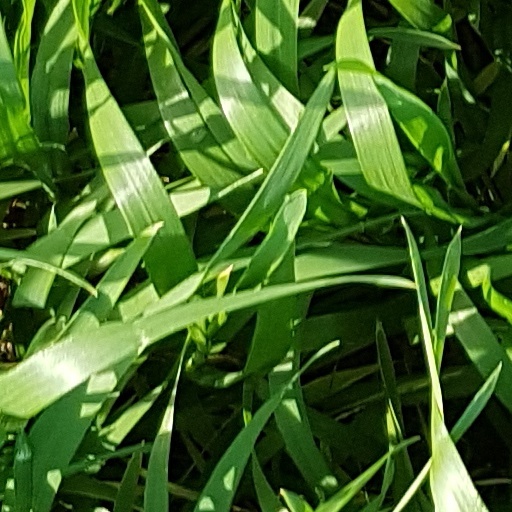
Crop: wheat